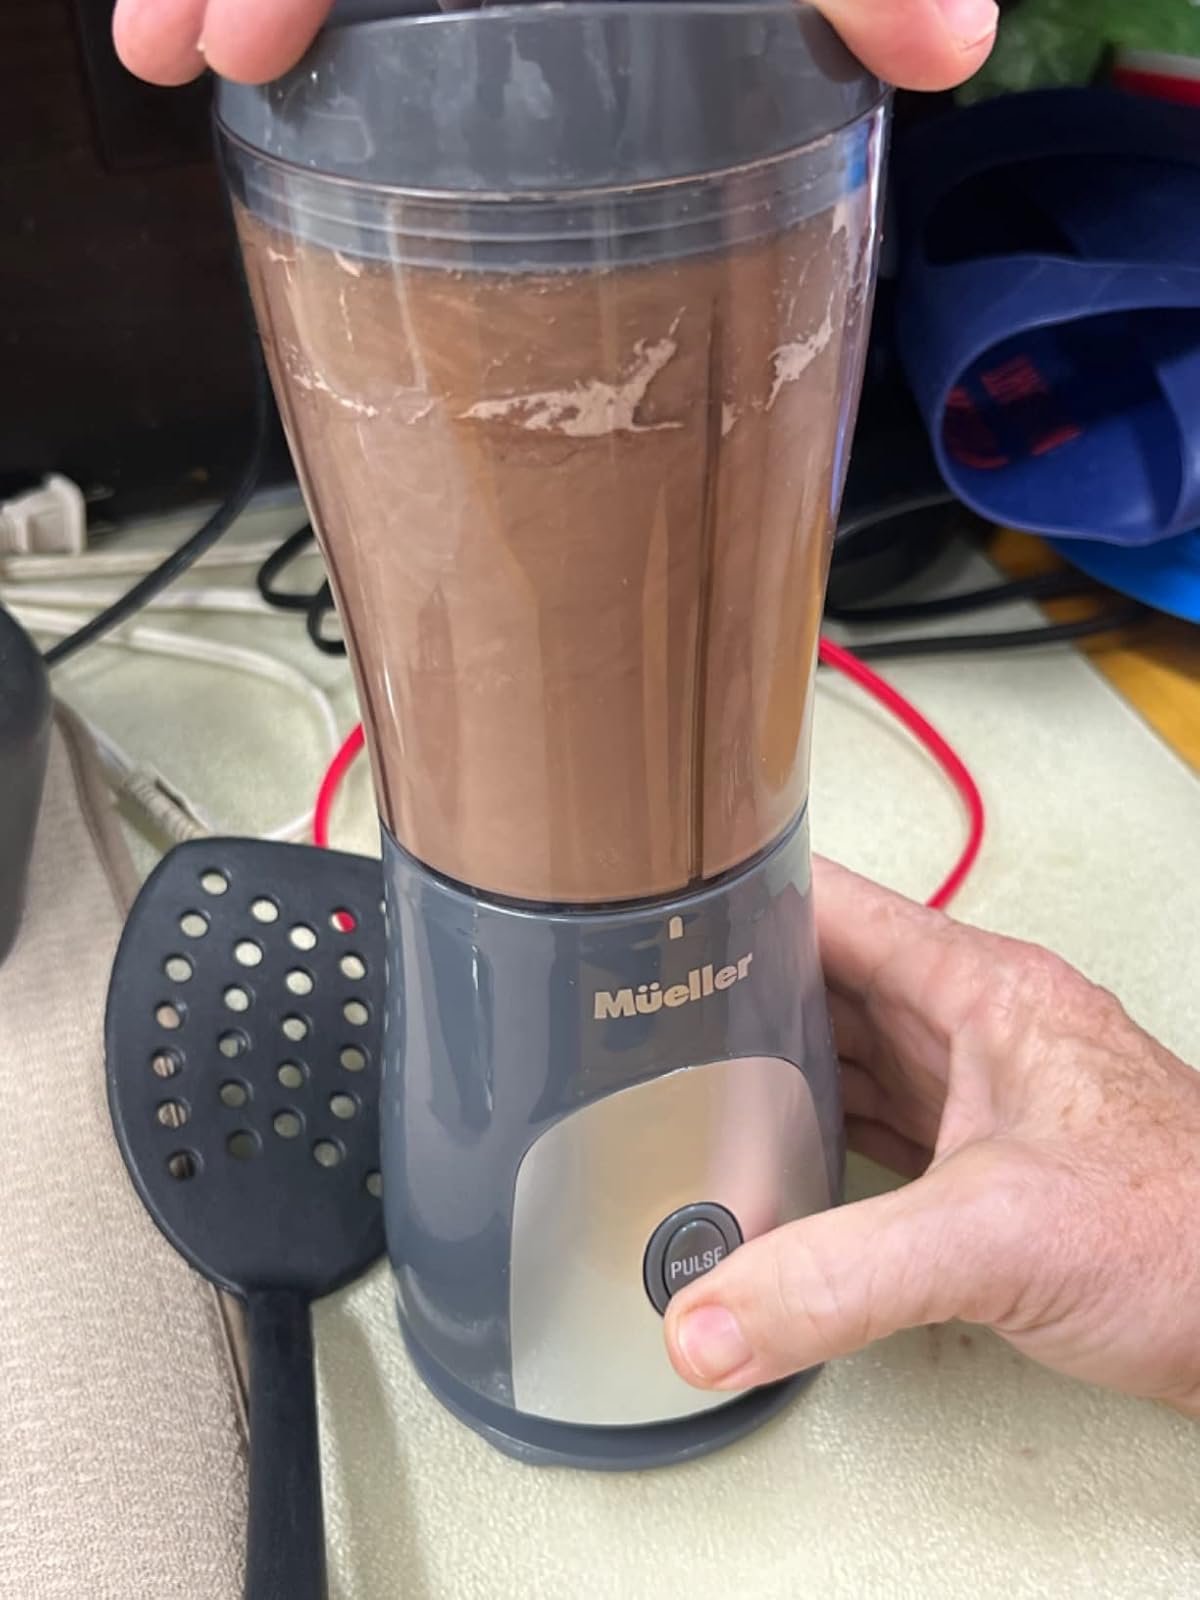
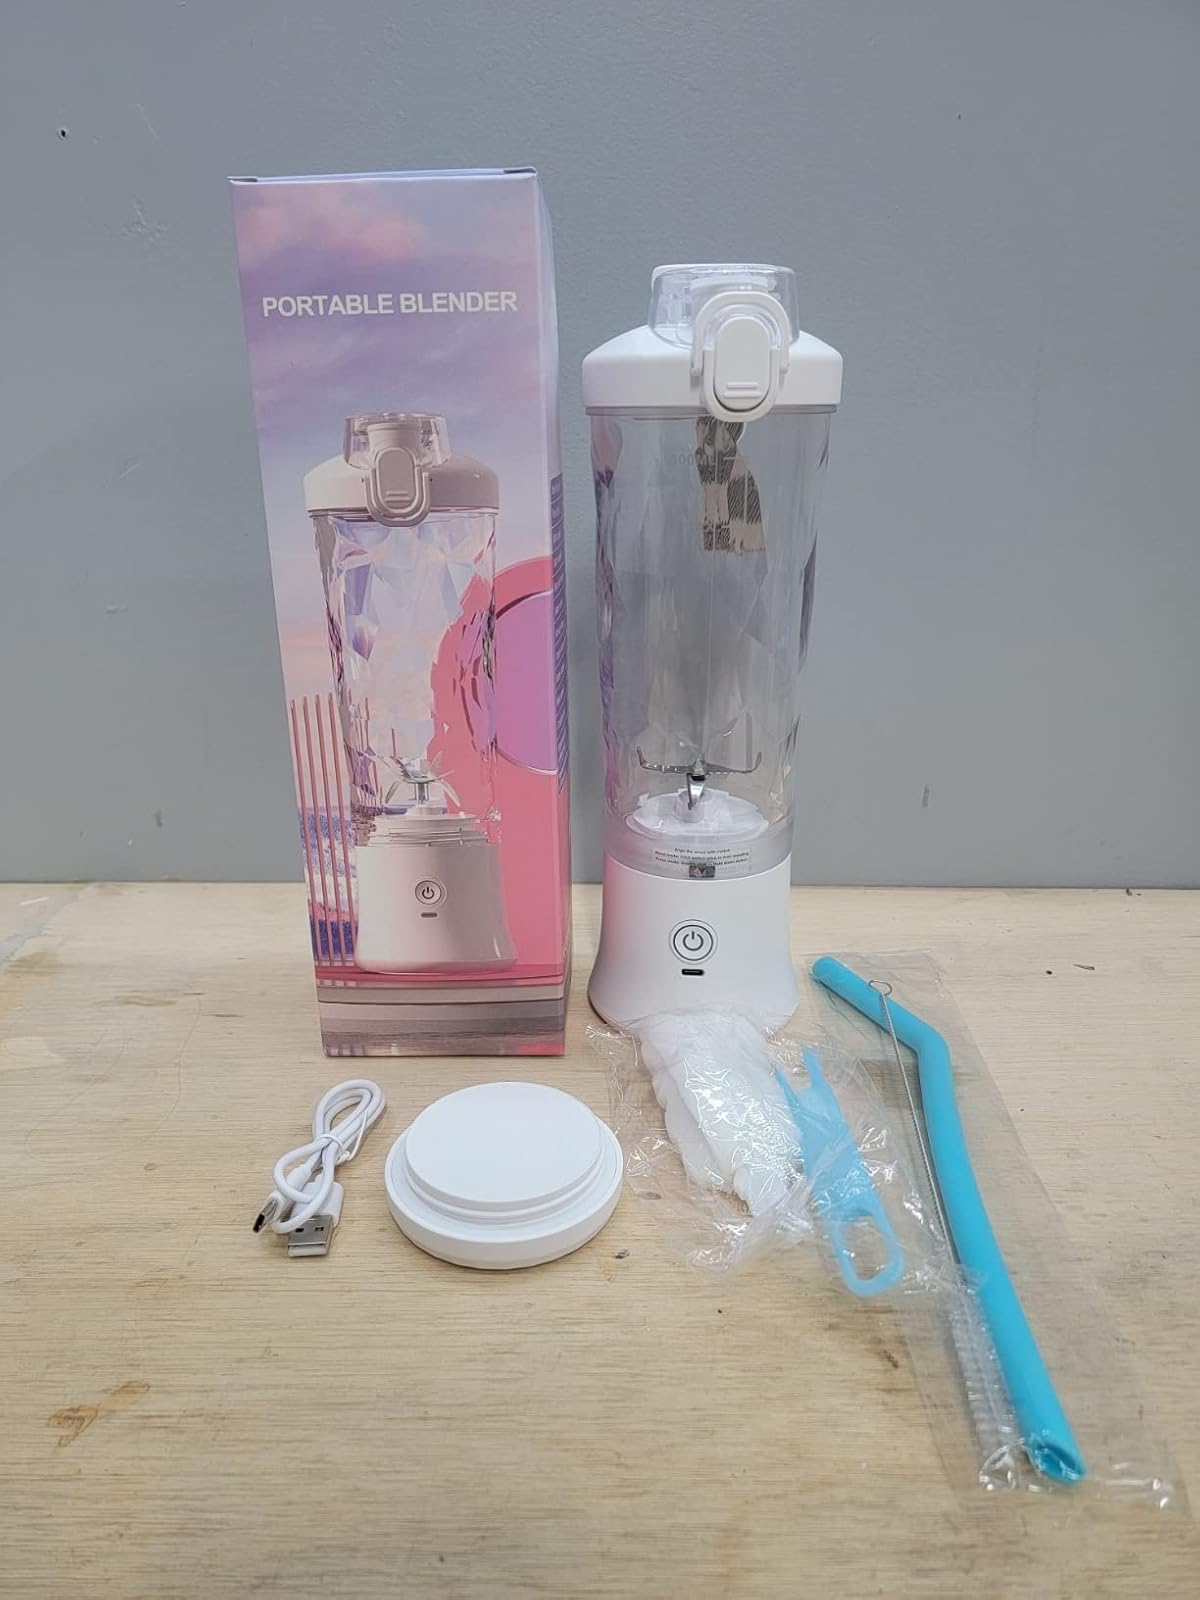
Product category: items_blender
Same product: no